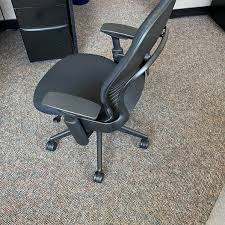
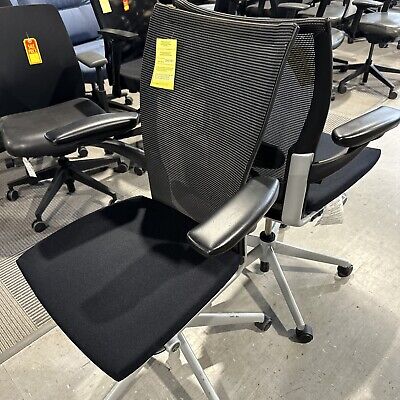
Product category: items_chair
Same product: no